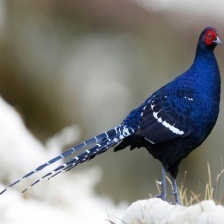
Species: MIKADO  PHEASANT
Scientific name: SYRMATICUS MIKADO